Robert Solow

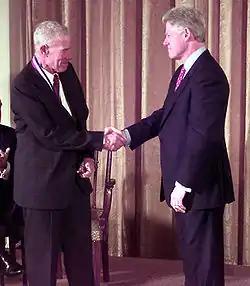
Bill Clinton awarding Solow the National Medal of Science in 1999

Solow also was the first to develop a growth model with different vintages of capital. The idea behind Solow's vintage capital growth model is that new capital is more valuable than old (vintage) capital because new capital is produced through known technology. He first states that capital must be a finite entity because all of the resources on the earth are indeed limited. Within the confines of Solow's model, this known technology is assumed to be constantly improving. Consequently, the products of this technology (the new capital) are expected to be more productive as well as more valuable.